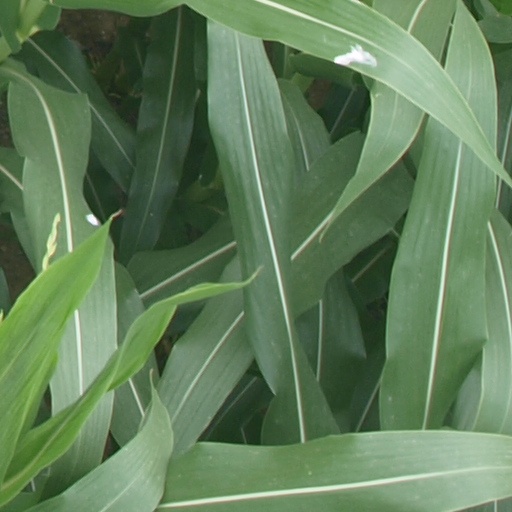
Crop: maize; corn